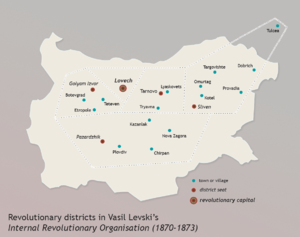
L’Organisation interne révolutionnaire ou ORI fut une organisation révolutionnaire bulgare fondée et mise en place par le révolutionnaire bulgare Vassil Levski entre 1869 et 1871. L’organisation chapeautait un réseau de comités révolutionnaires régionaux, gouvernés par un Comité Central depuis la ville de Lovech. La fondation de l’organisation reflétait les idées de Levski selon lesquelles le centre de l’activité révolutionnaire bulgare devait être transféré des cercles bulgares émigrés en Roumanie vers la Bulgarie elle-même. En 1871, Levski prépara une Charte de l’Organisation dans l’esprit de ses propres vues politiques : libération de la Bulgarie du joug ottoman à travers une révolution nationale qui donnerait au pays une république démocratique garantissant l’égalité de tous ses citoyens sans considération de leur ethnicité ou de leur religion.